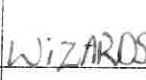
Label: Wizards